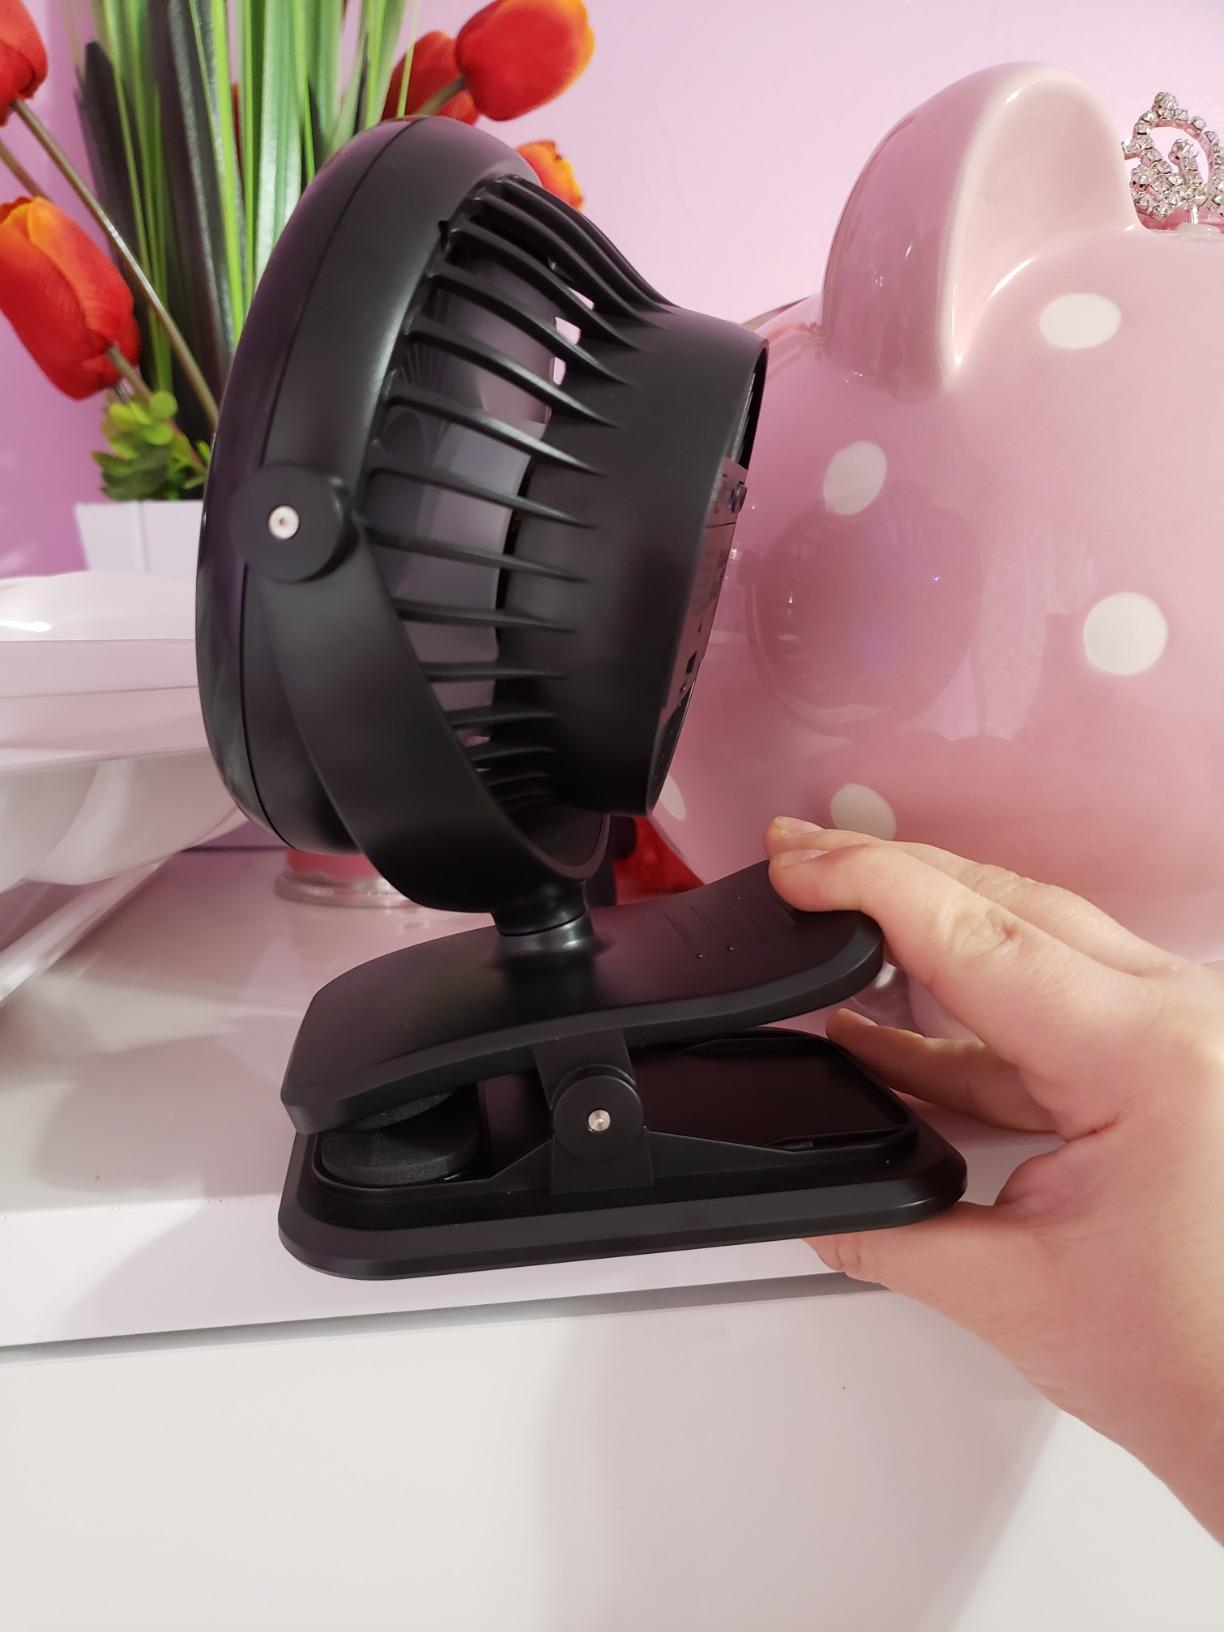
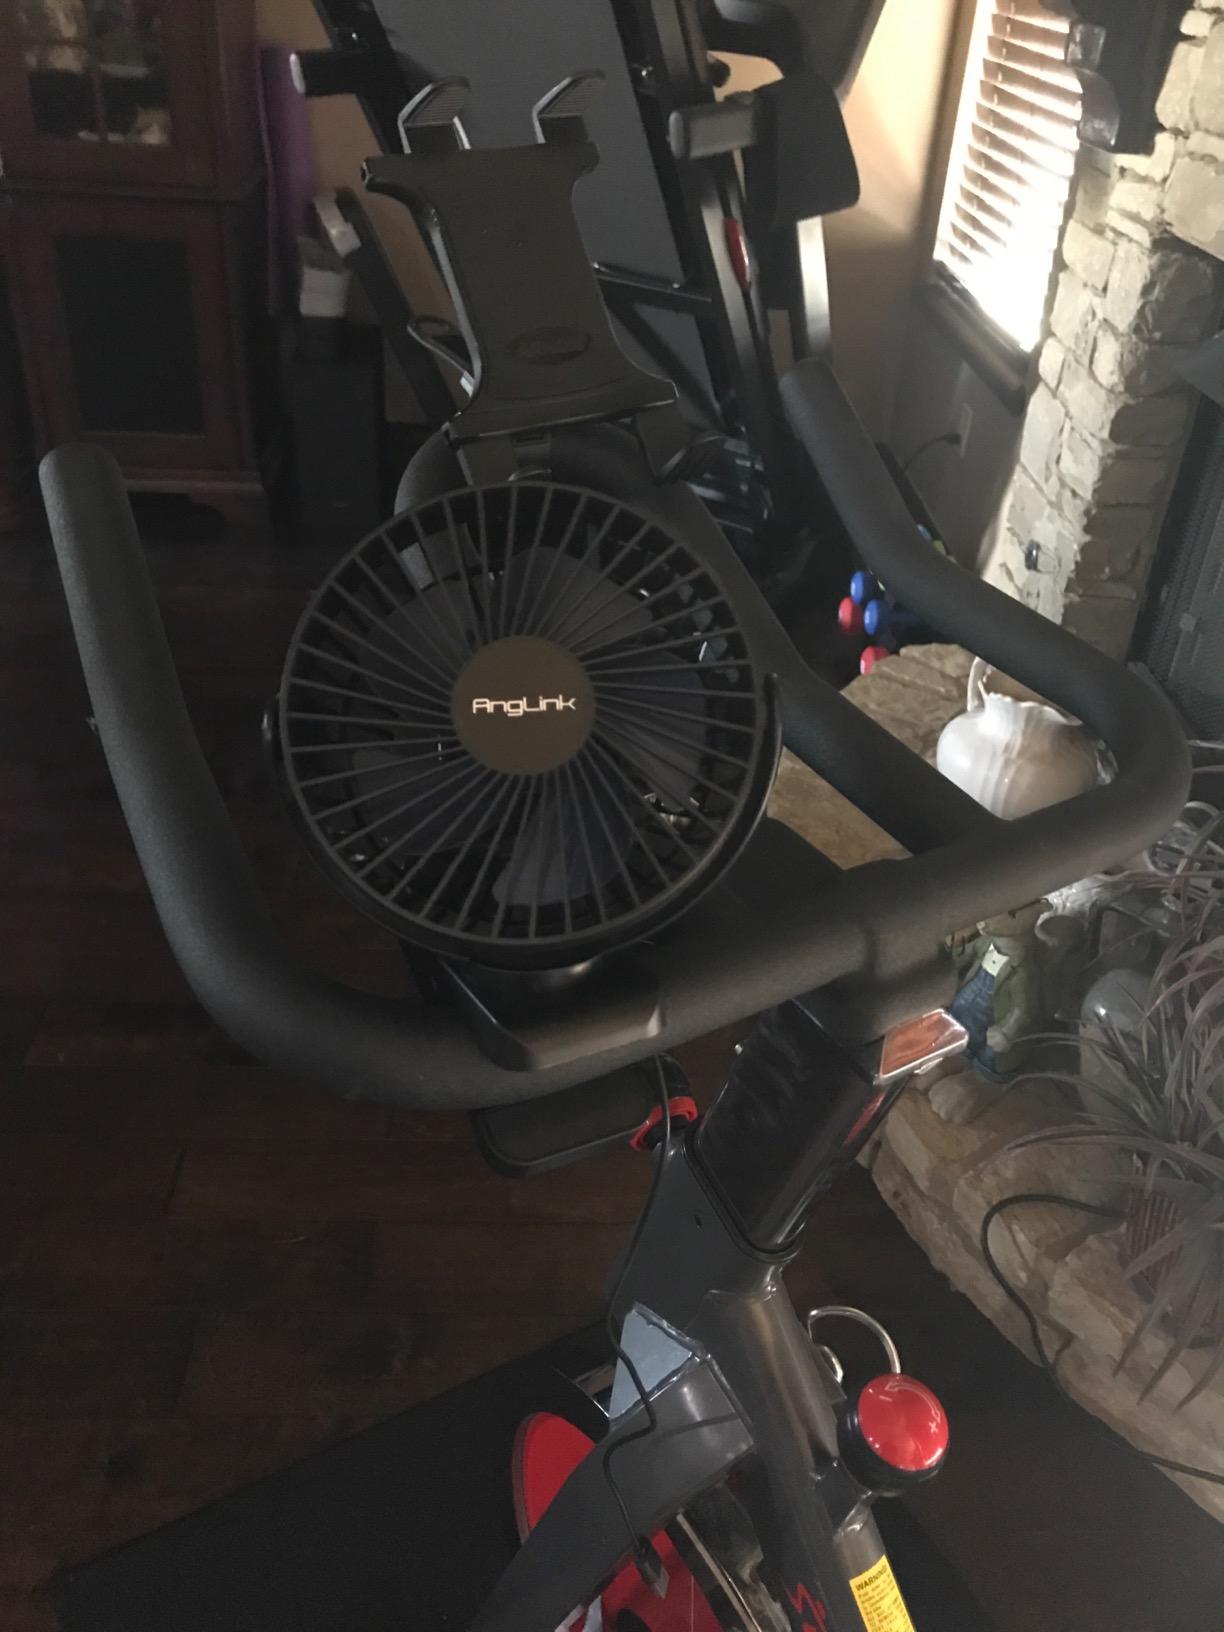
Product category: fan
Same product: yes